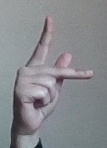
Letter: dha